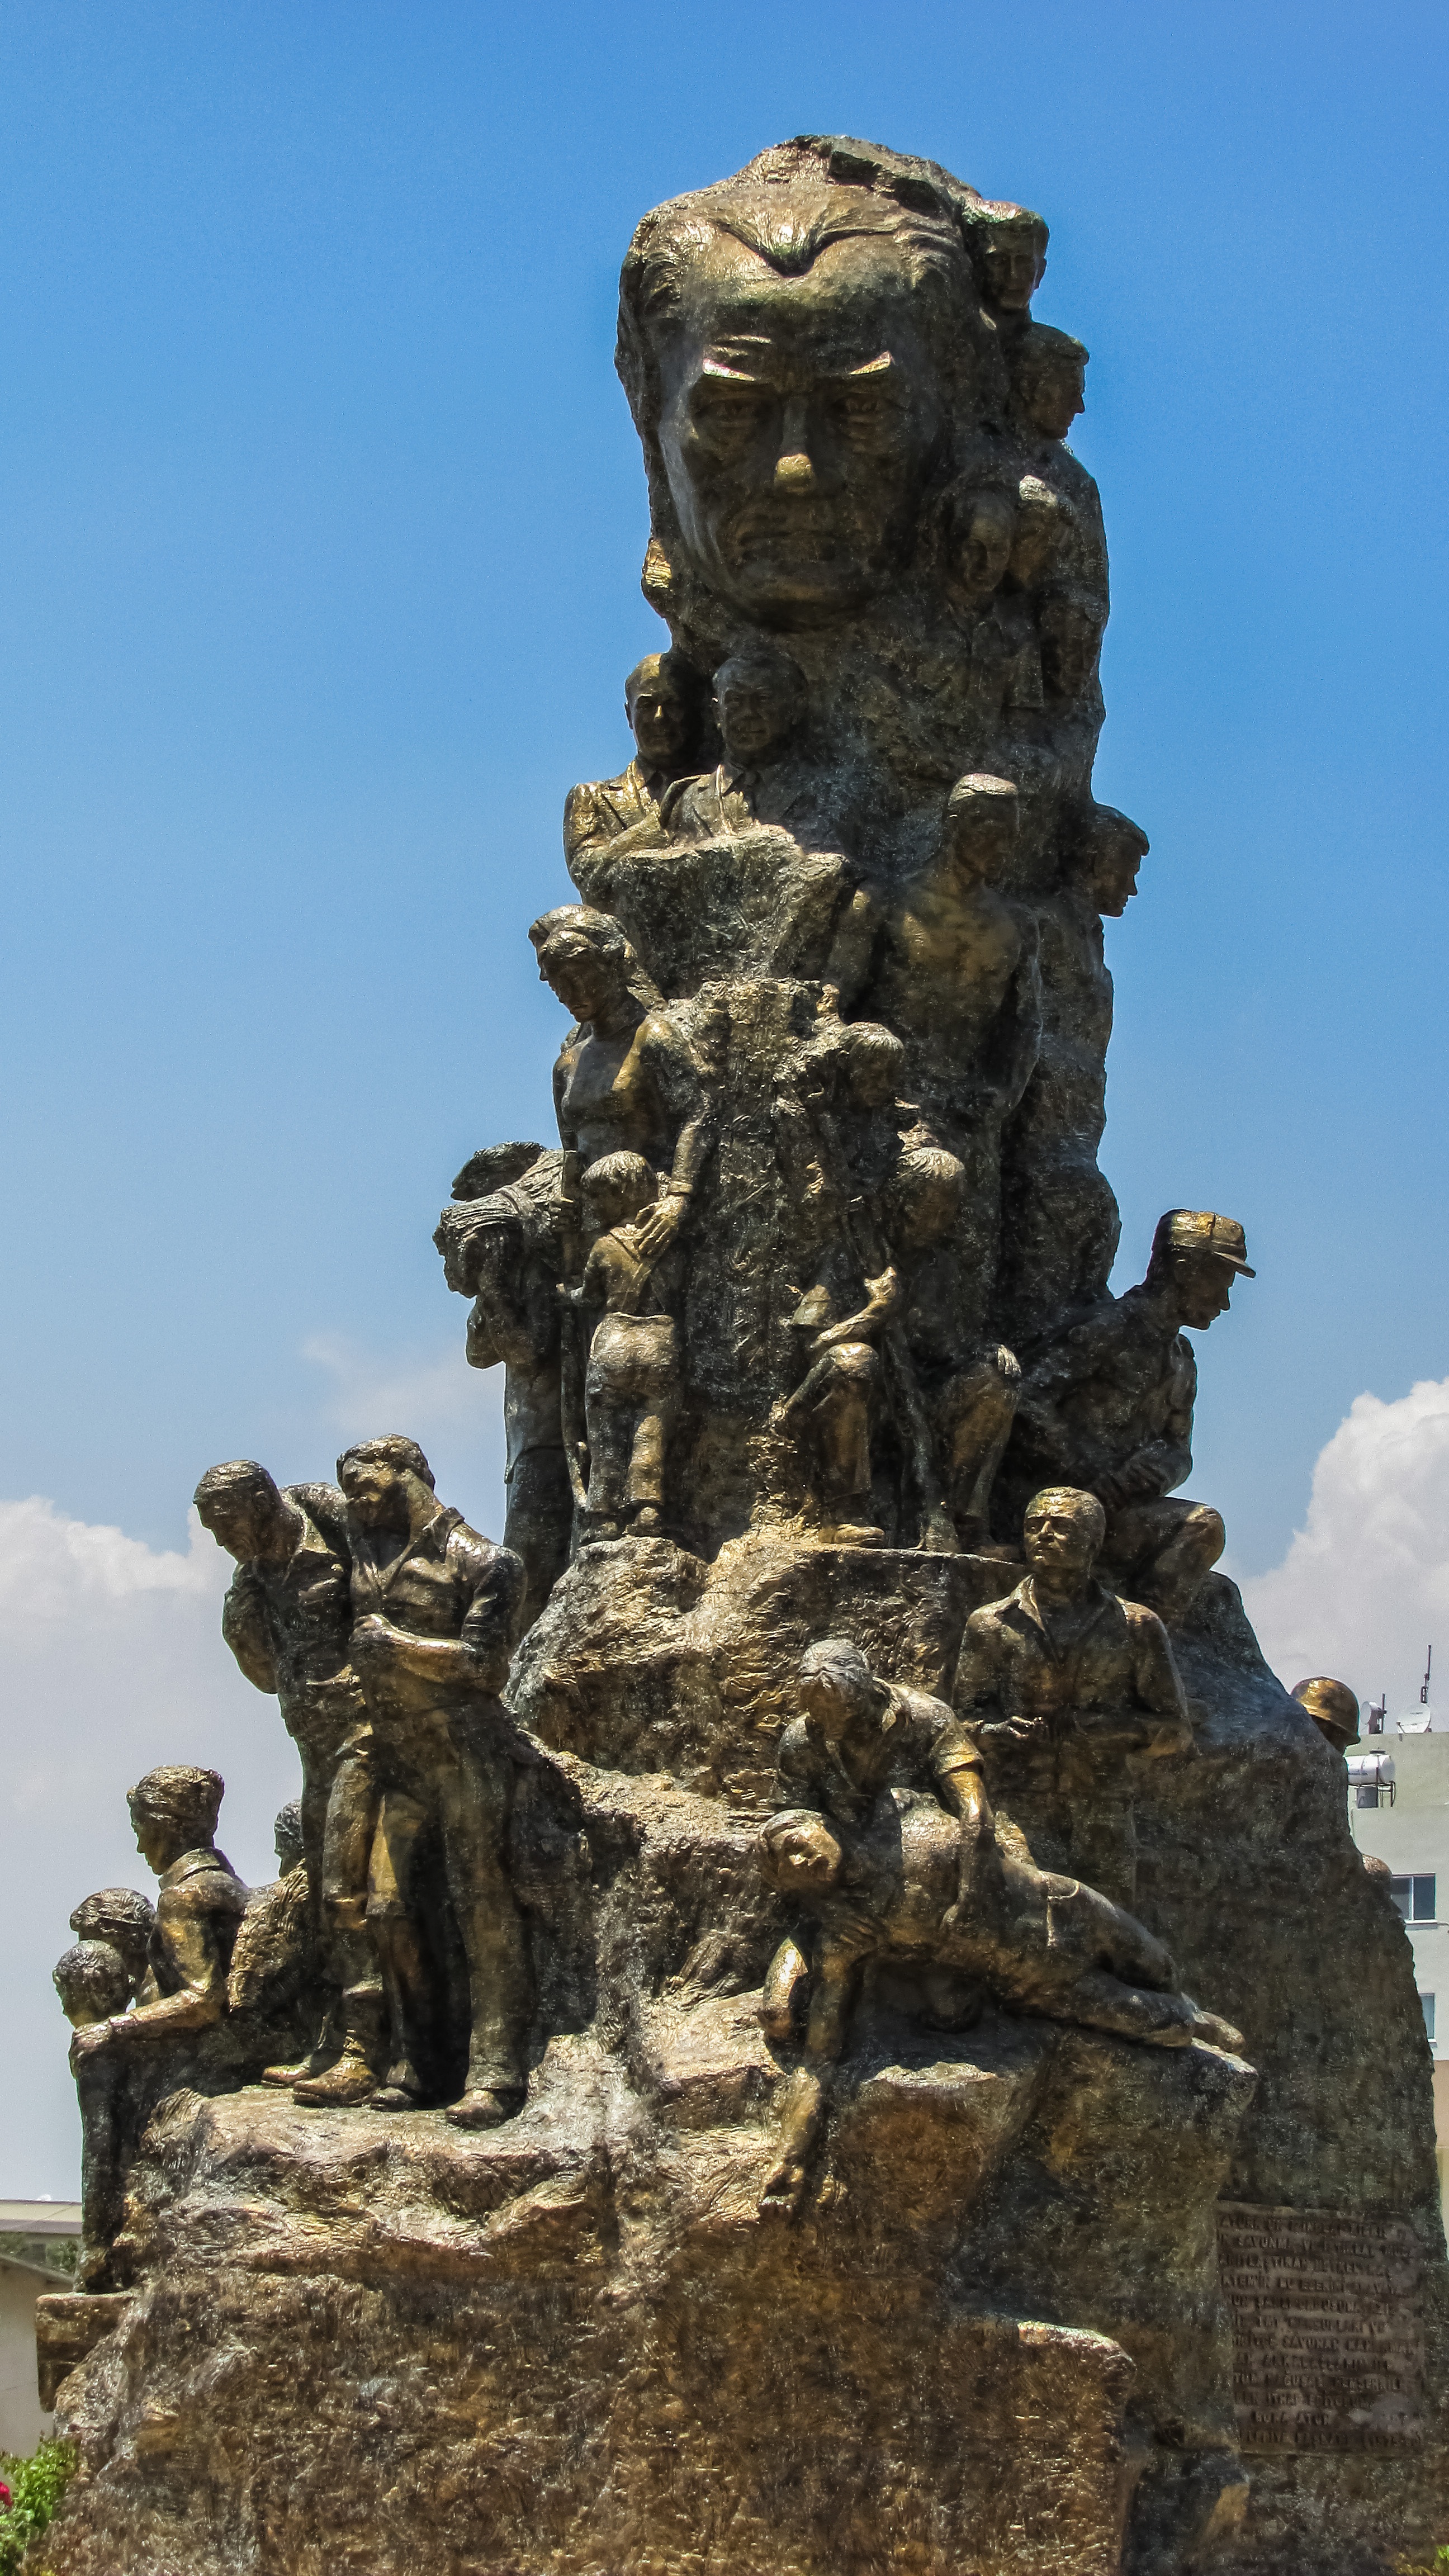
rock, monument, statue, landmark, sightseeing, place of worship, sculpture, art, temple, ruins, carving, cyprus, monolith, archaeological site, hindu temple, famagusta, kemal ataturk, ancient history